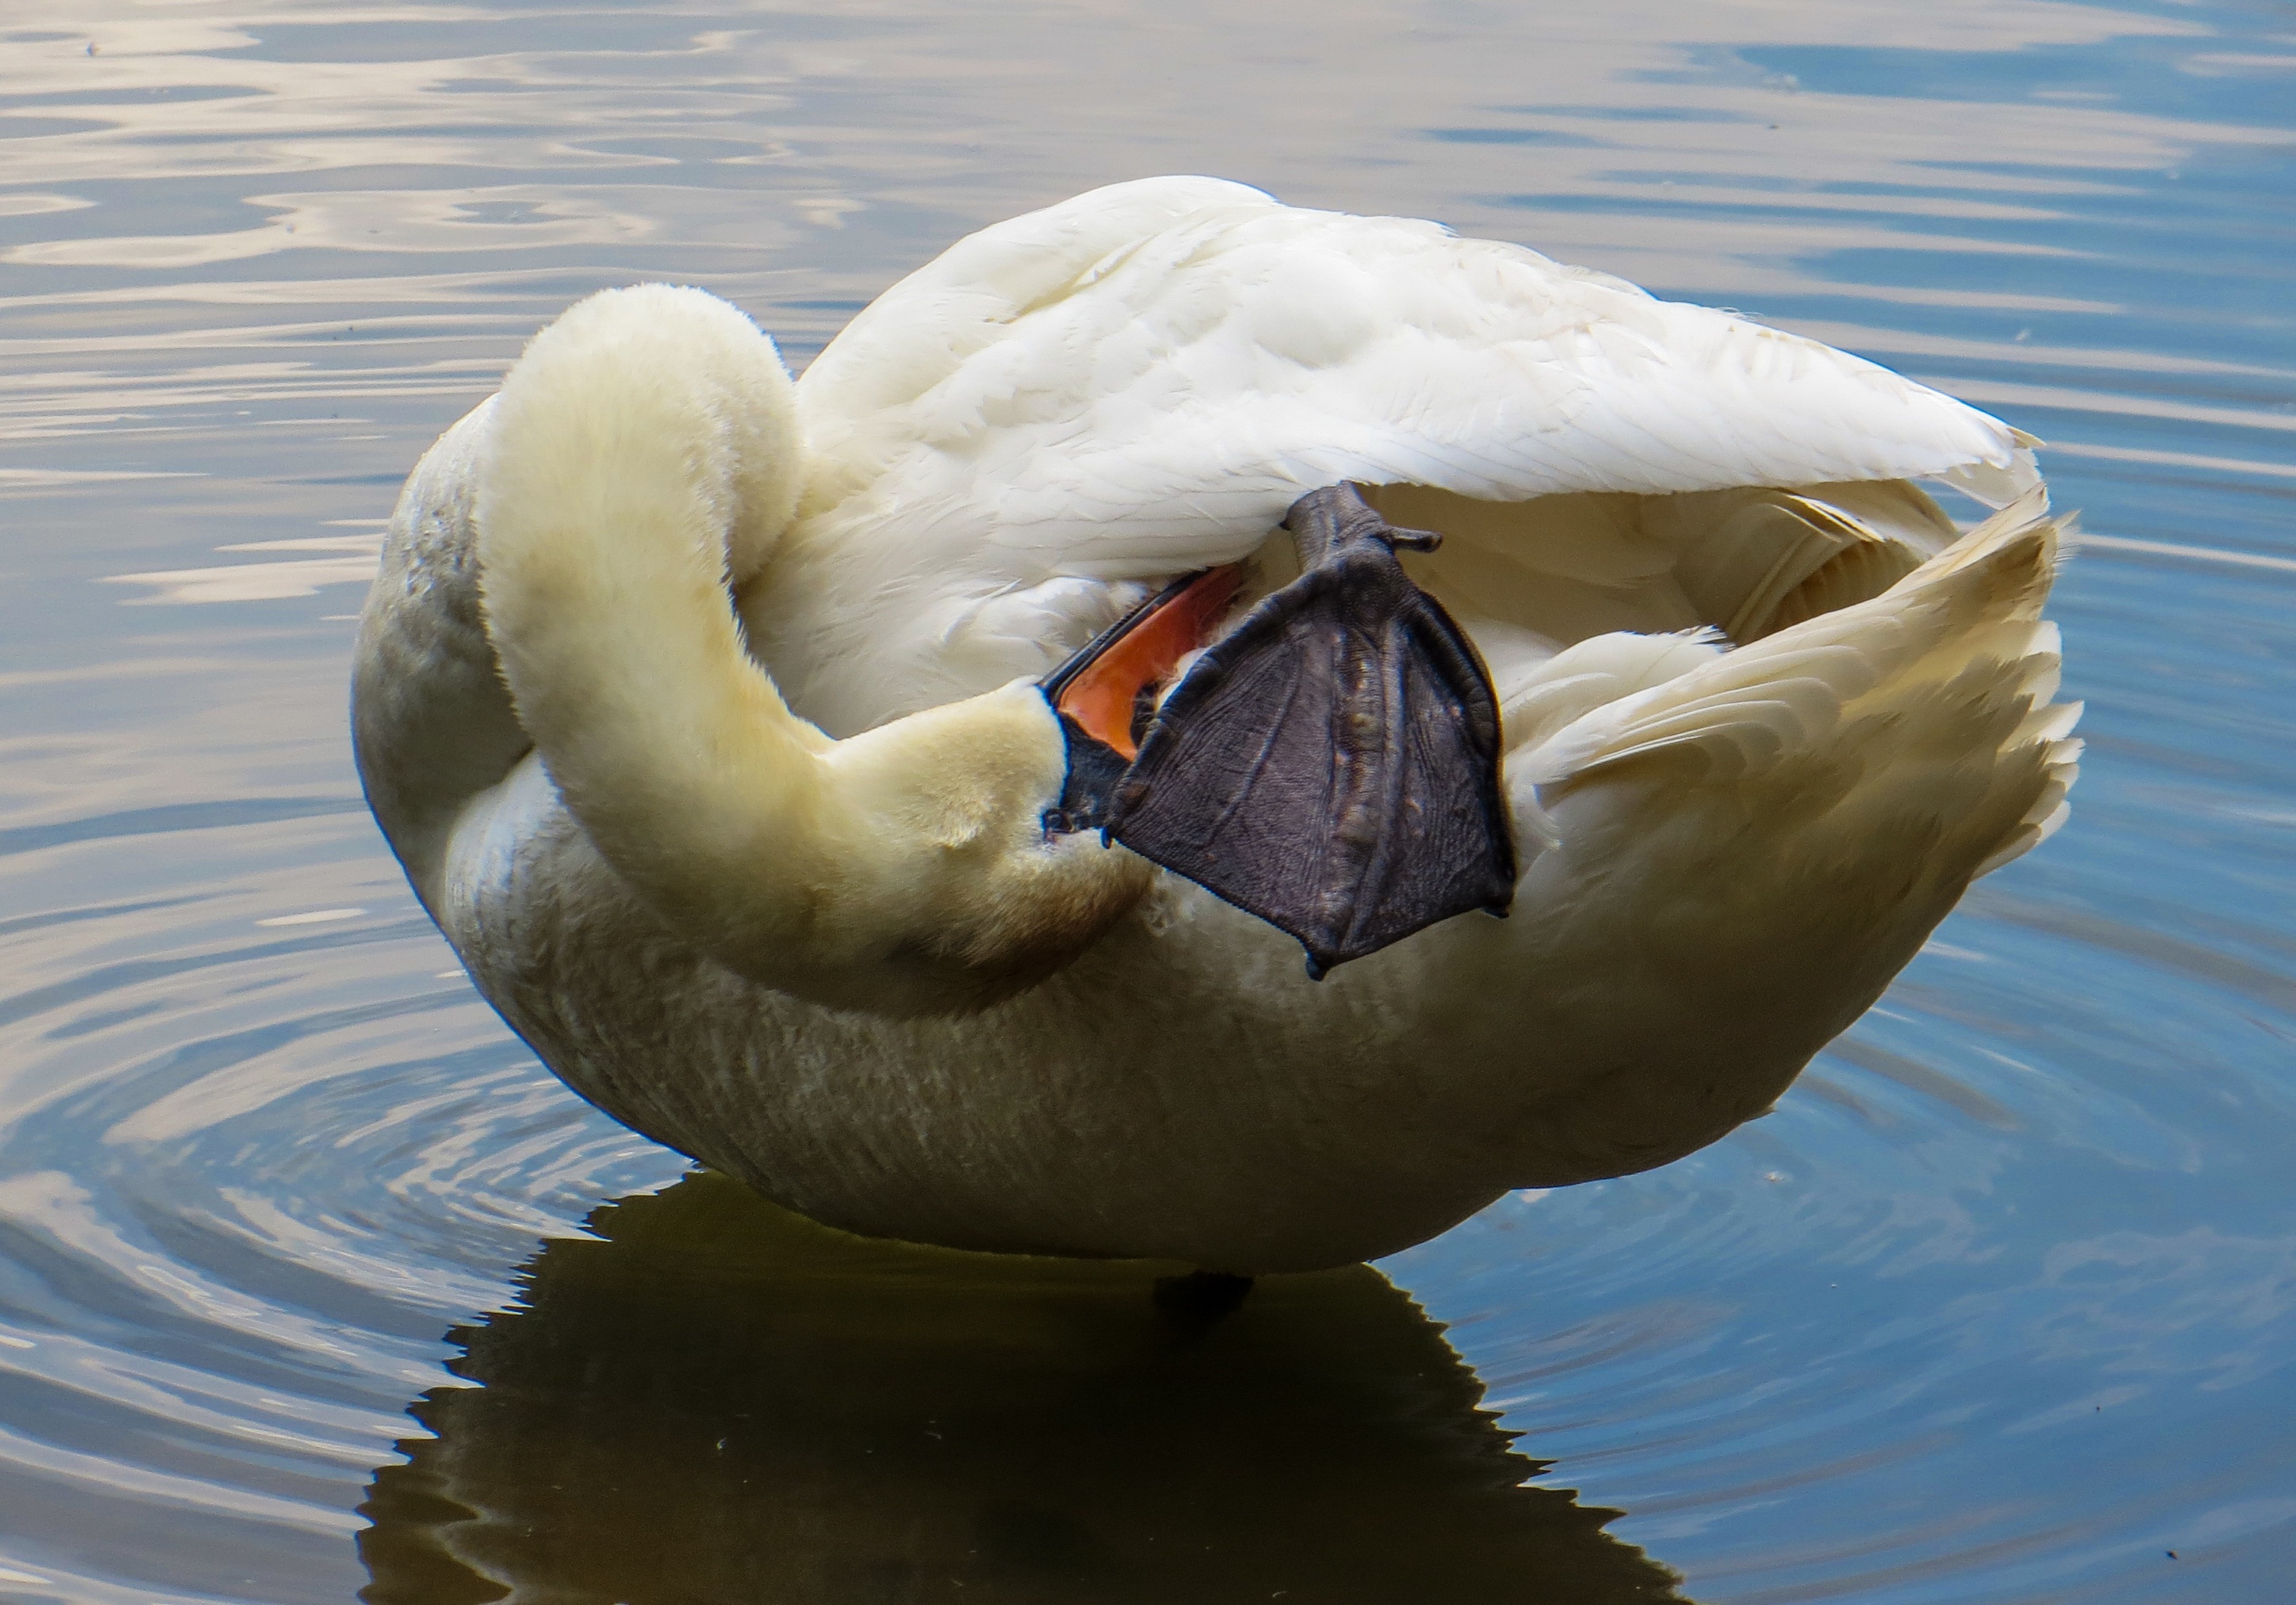
water, bird, wing, animal, reflection, beak, swan, duck, vertebrate, waterfowl, water bird, pride, ducks geese and swans